Giuseppe Nazzaro

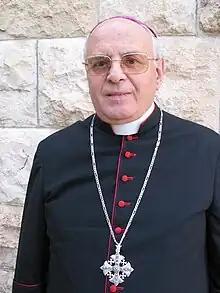

Giuseppe Nazzaro, OFM (22 December 1937 – 26 October 2015) was an Emeritus bishop of the Apostolic Vicariate of Aleppo, Custodian of the Holy Land and a polyglot.